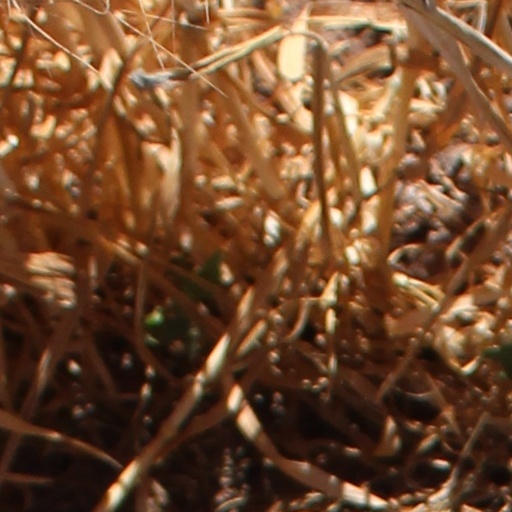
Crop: wheat